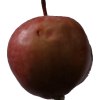
Label: Apple 18